Joe Louis vs. Max Schmeling

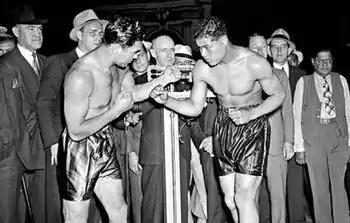
The weigh-in for Louis vs. Schmeling, 1938

After his victory over Louis, Schmeling negotiated for a title bout with world heavyweight champion James J. Braddock. But the talks fell through – partially because of the more lucrative potential of a Louis-Braddock matchup, and partially because of the possibility that, in the event of a Schmeling victory, Nazi authorities would not allow subsequent title challenges by American opponents. Instead, Louis fought Braddock on June 22, 1937, knocking him out in eight rounds in Chicago. Louis, however, publicly announced after the fight that he refused to recognize himself as world champion until he fought Schmeling again.